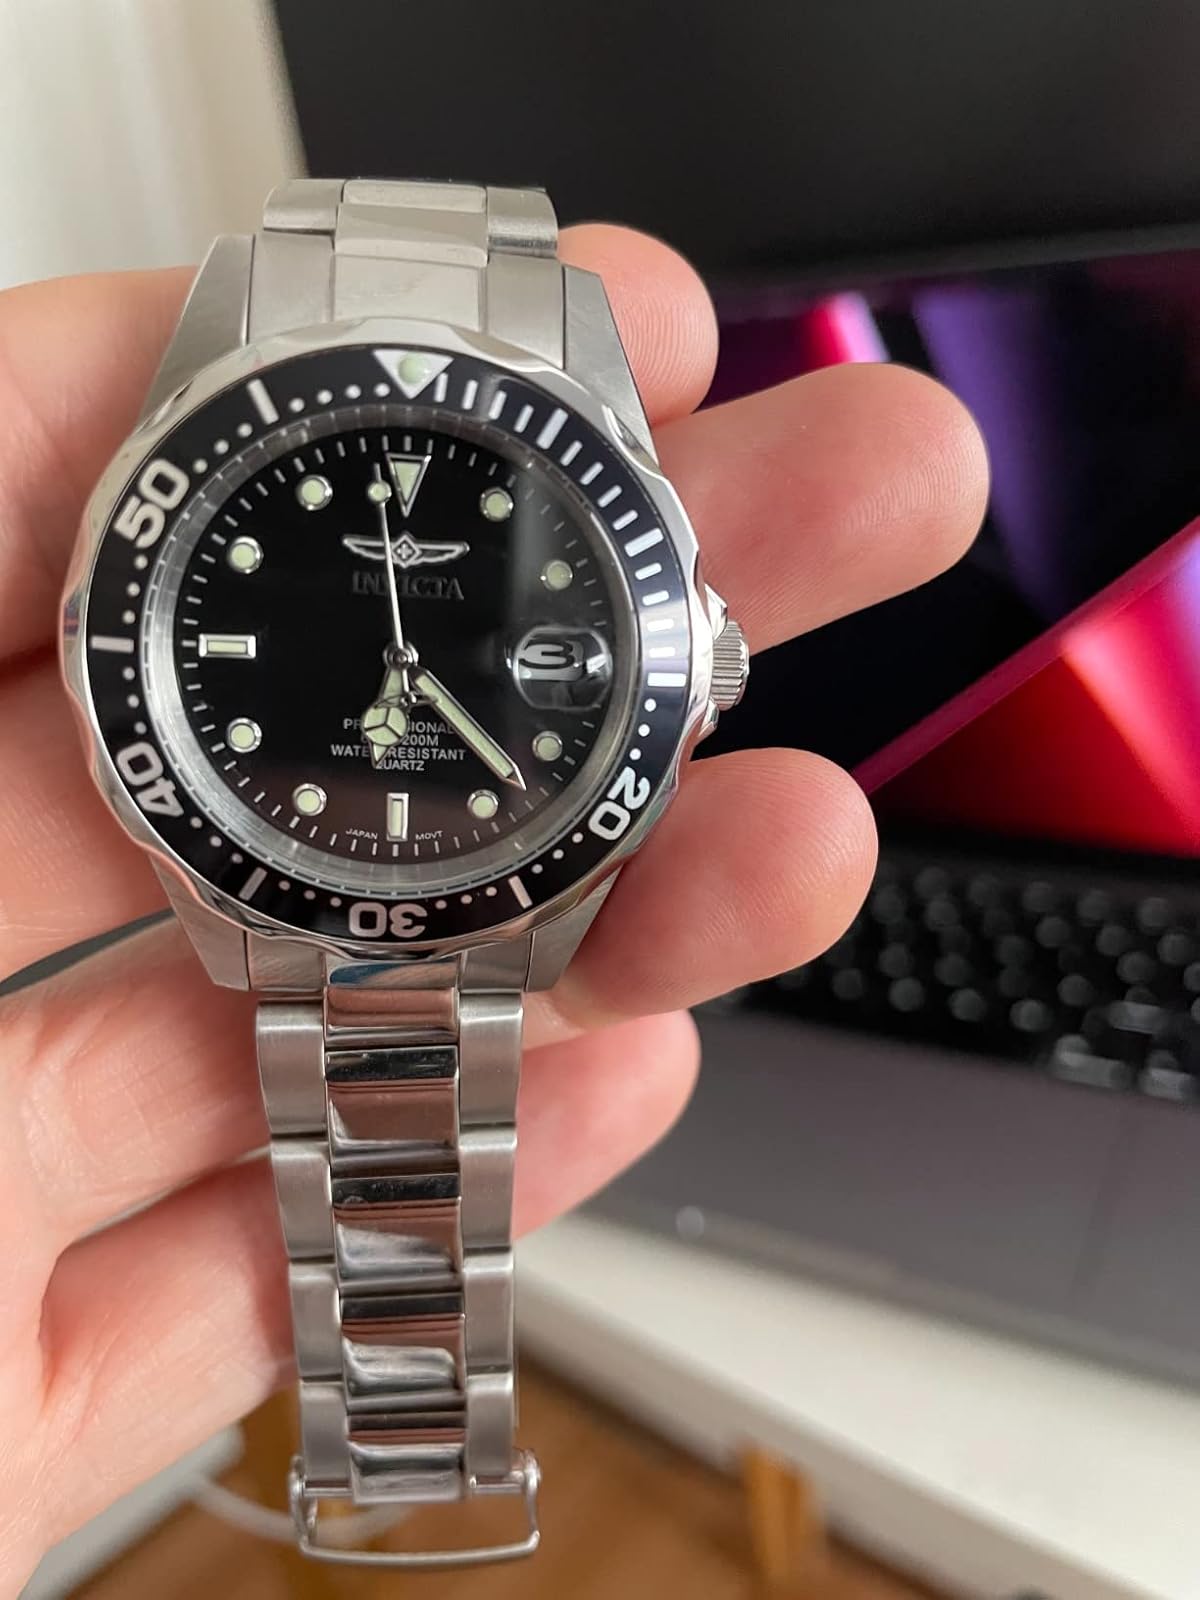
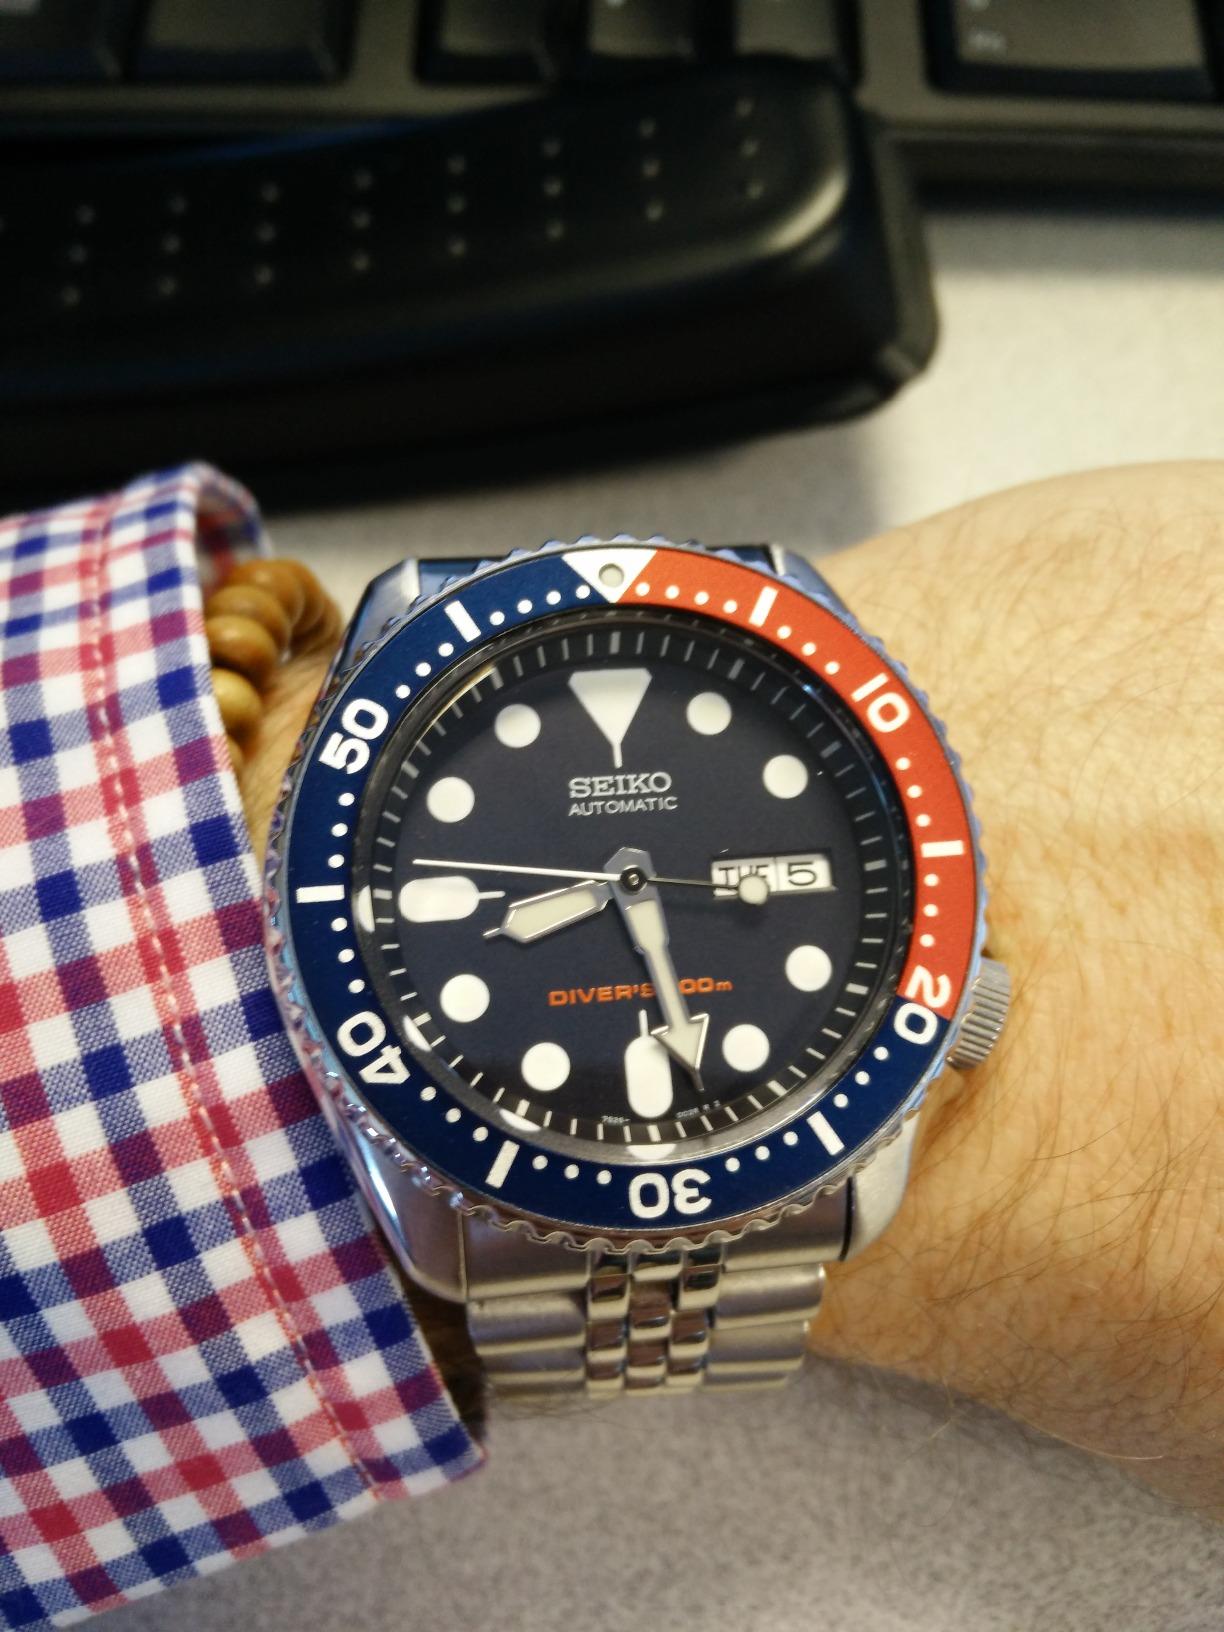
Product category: accessories_watch
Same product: no